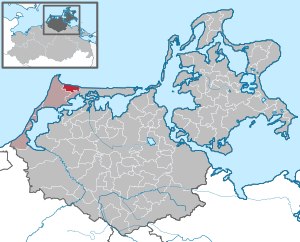
Prerow
Prerow i Landkreis Vorpommern-Rügen
Prerow er en by og kommune i det nordøstlige Tyskland med 1.498 indbyggere, beliggende under Landkreis Vorpommern-Rügen på halvøen Fischland-Darß-Zingst. Landkreis Vorpommern-Rügen ligger i delstaten Mecklenburg-Vorpommern. Den største del af kommunen befinder sig på Darß, en mindre del på Zingst, begge dele er en del af halvøen.